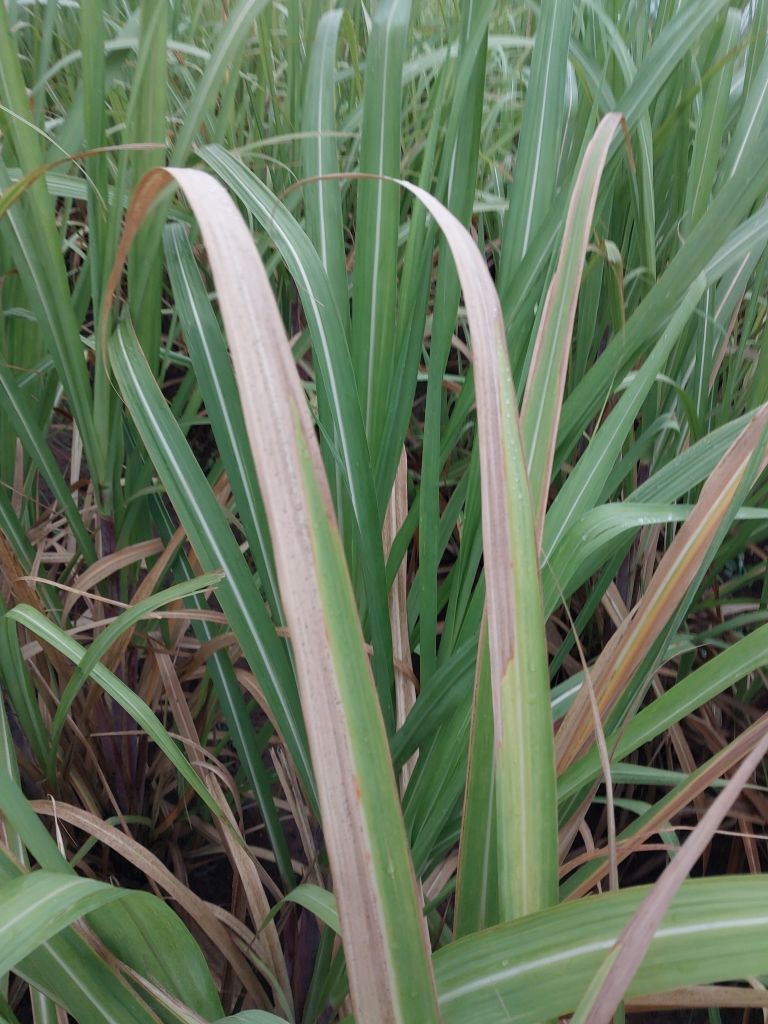
Label: Banded Chlorosis